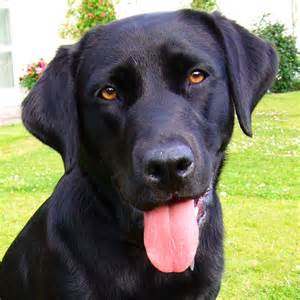
Label: dog